Lakeview Parkway (Utah County, Utah)

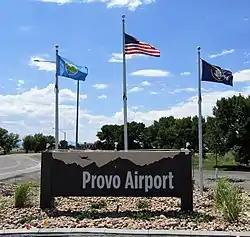
Provo Airport sign along Lakeview Parkway, July 2017

From West Center Street, Lakeview Parkway continues south, but quickly curves to the southeast and promptly connects with the south end of Lakeshore Drive, which heads north (paralleling Lakeview Parkway) to Provo High School. Lakeview Parkway then curves to the south to follow the alignment of what was formerly designated as South 3110 West, connecting with the west end of West 280 South (a gravel road) along the way. Continuing south Lakeview Parkway connects with the east ends of West 550 South and West 810 South before reaching the east end of Mike Jense Parkway, which briefly heads west–southwest before arriving at the general aviation area of the Provo Municipal Airport. (Prior to the construction of Lakeview Parkway, South 3110 West headed south to seamlessly curve into Mike Jense Parkway, but now that road has a T intersection with Lakeview Parkway.)